Auster J family

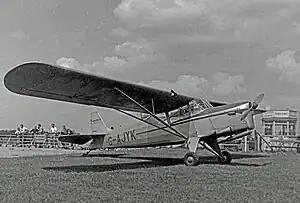
The prototype J/5B Autocar of Airviews Ltd at Manchester Airport in 1950

On 30 August 1955 an Australian aircraft "VH-AET" managed to take-off from Bankstown Airport Sydney without a pilot. It was followed out to sea by Royal Australian Navy Hawker Sea Furys and shot down.